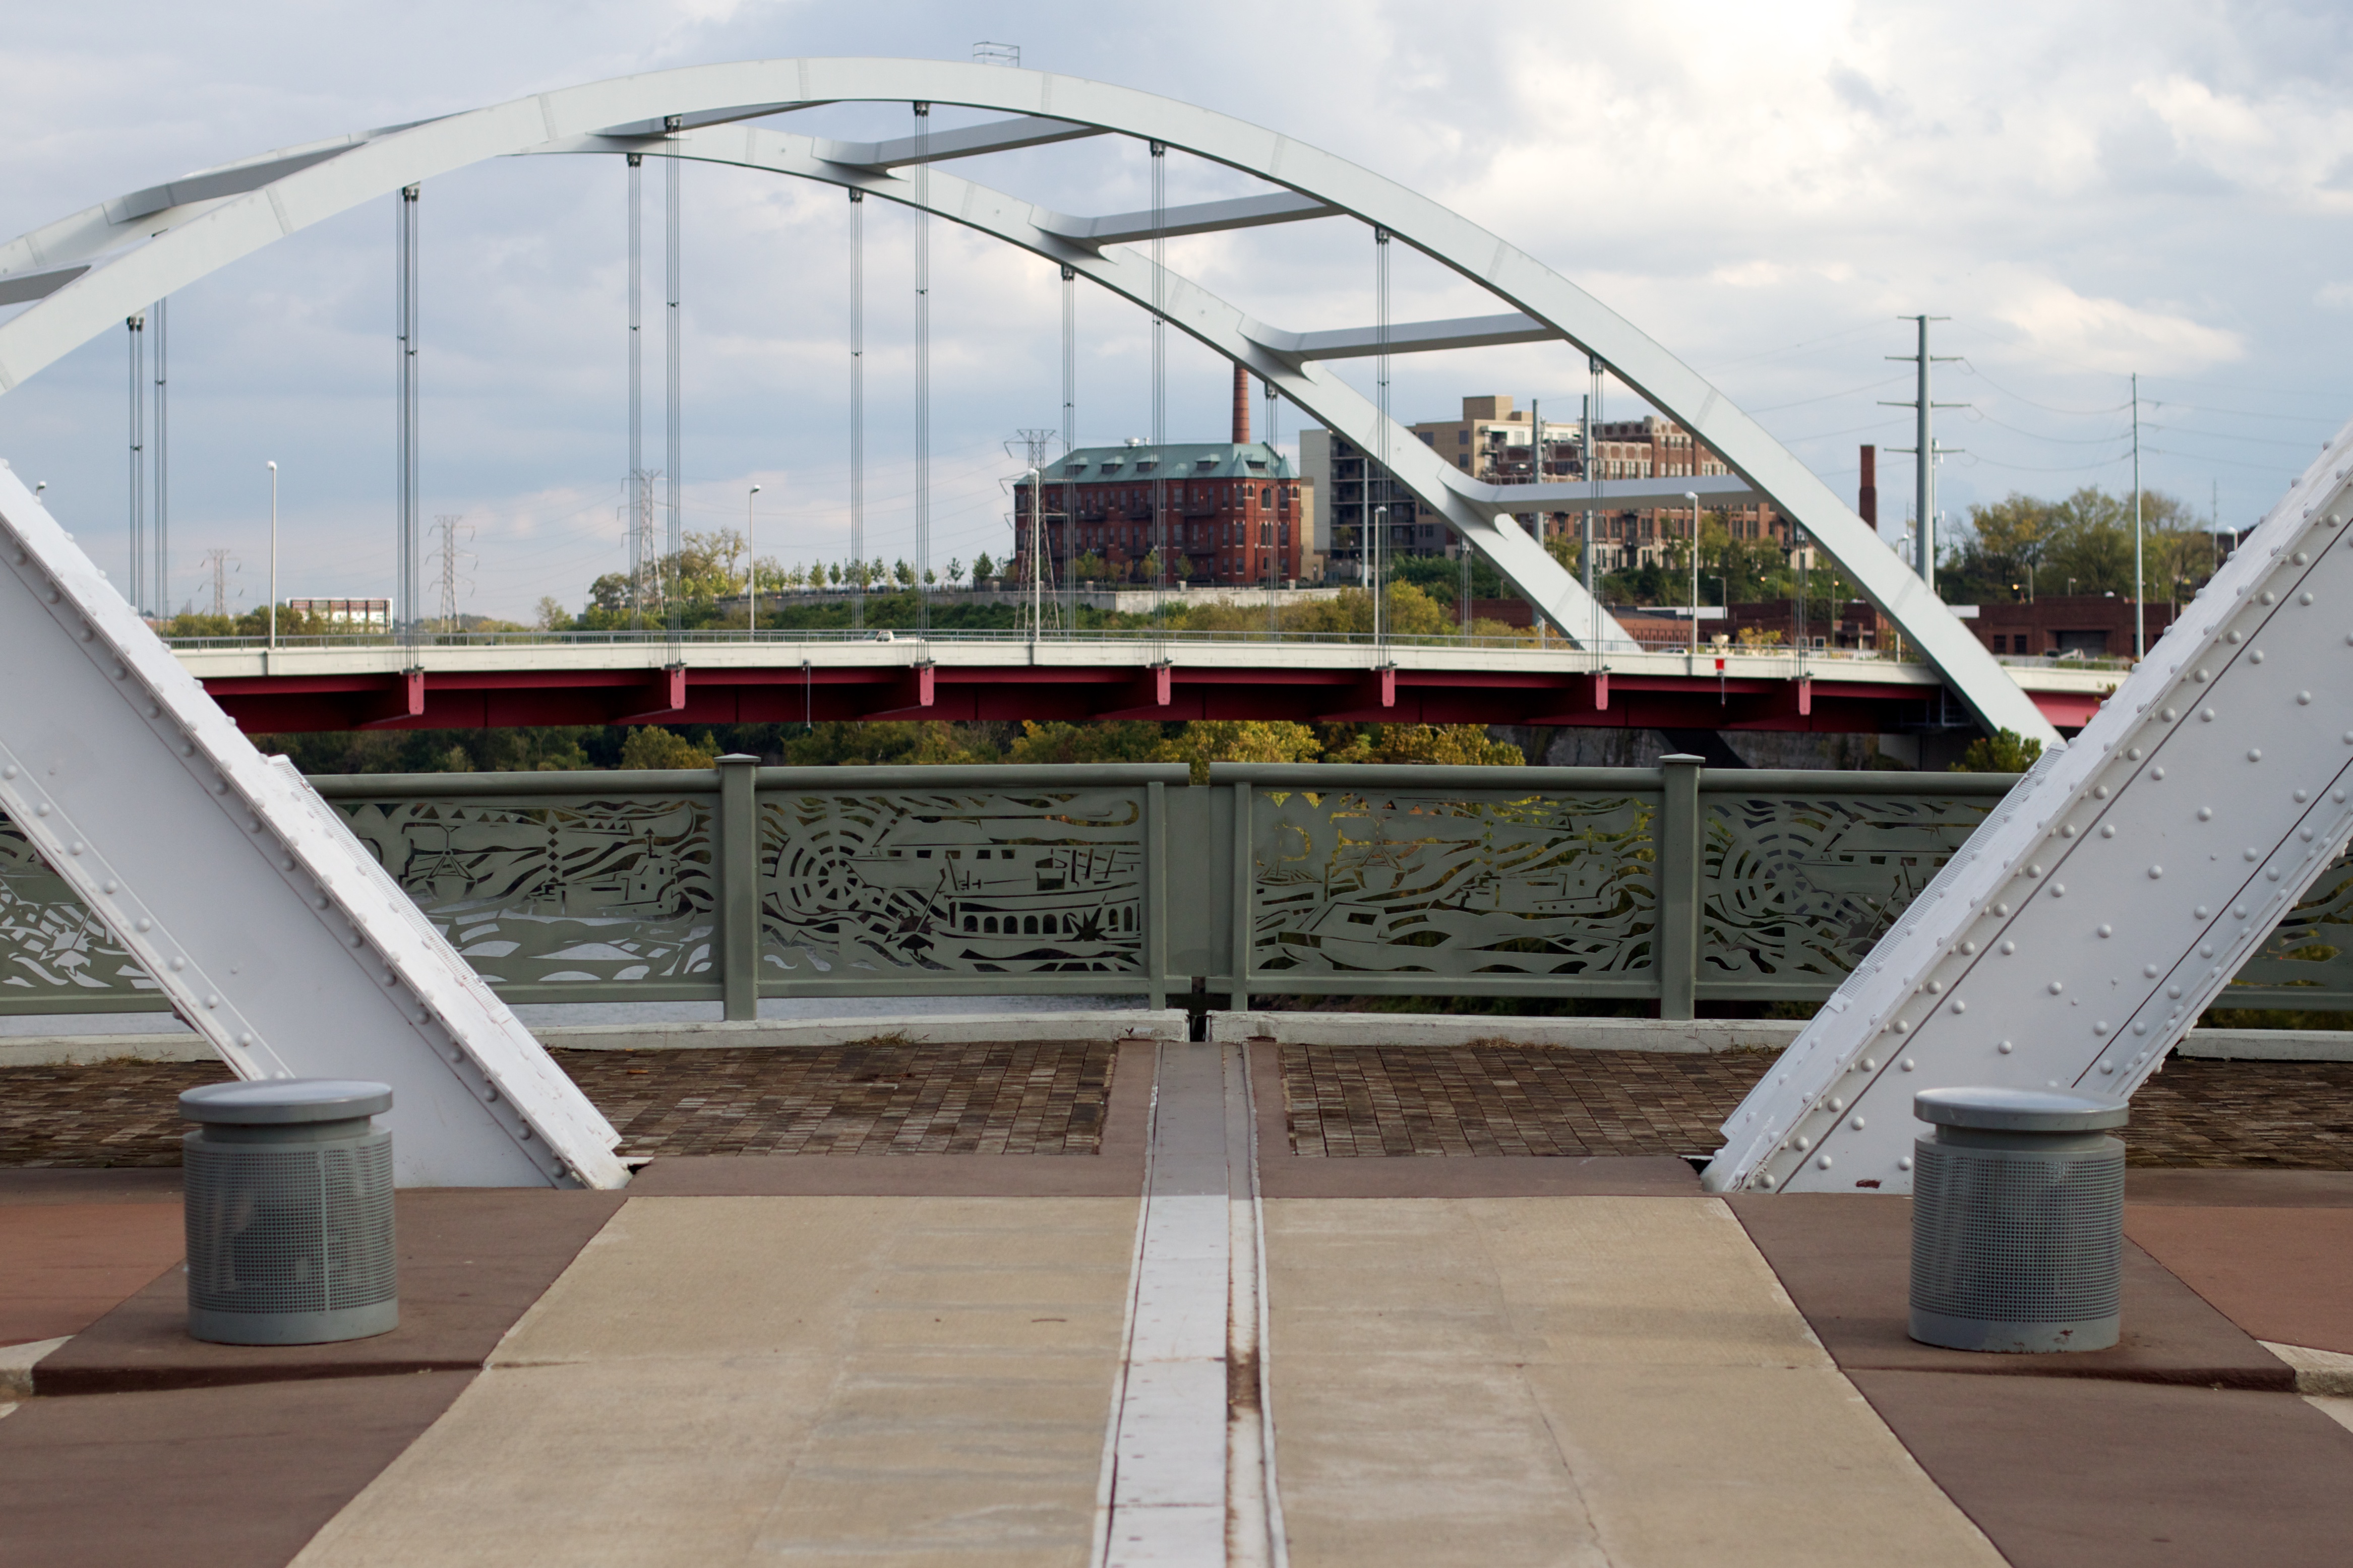
architecture, structure, bridge, walkway, monument, arch, handrail, tourist attraction, odyssey, cable stayed bridge, arch bridge, truss bridge, skyway, nonbuilding structure